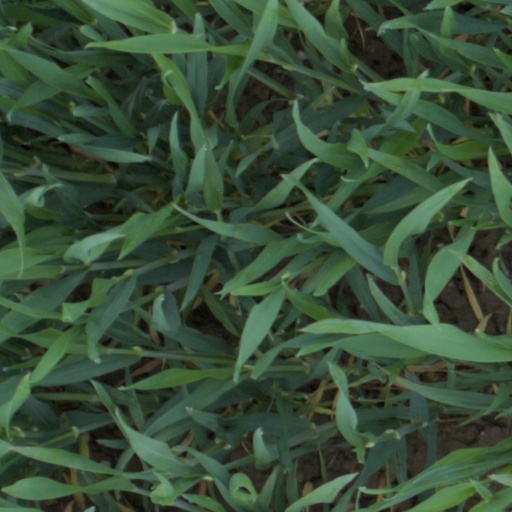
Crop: wheat